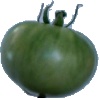
Label: Tomato not Ripened 1